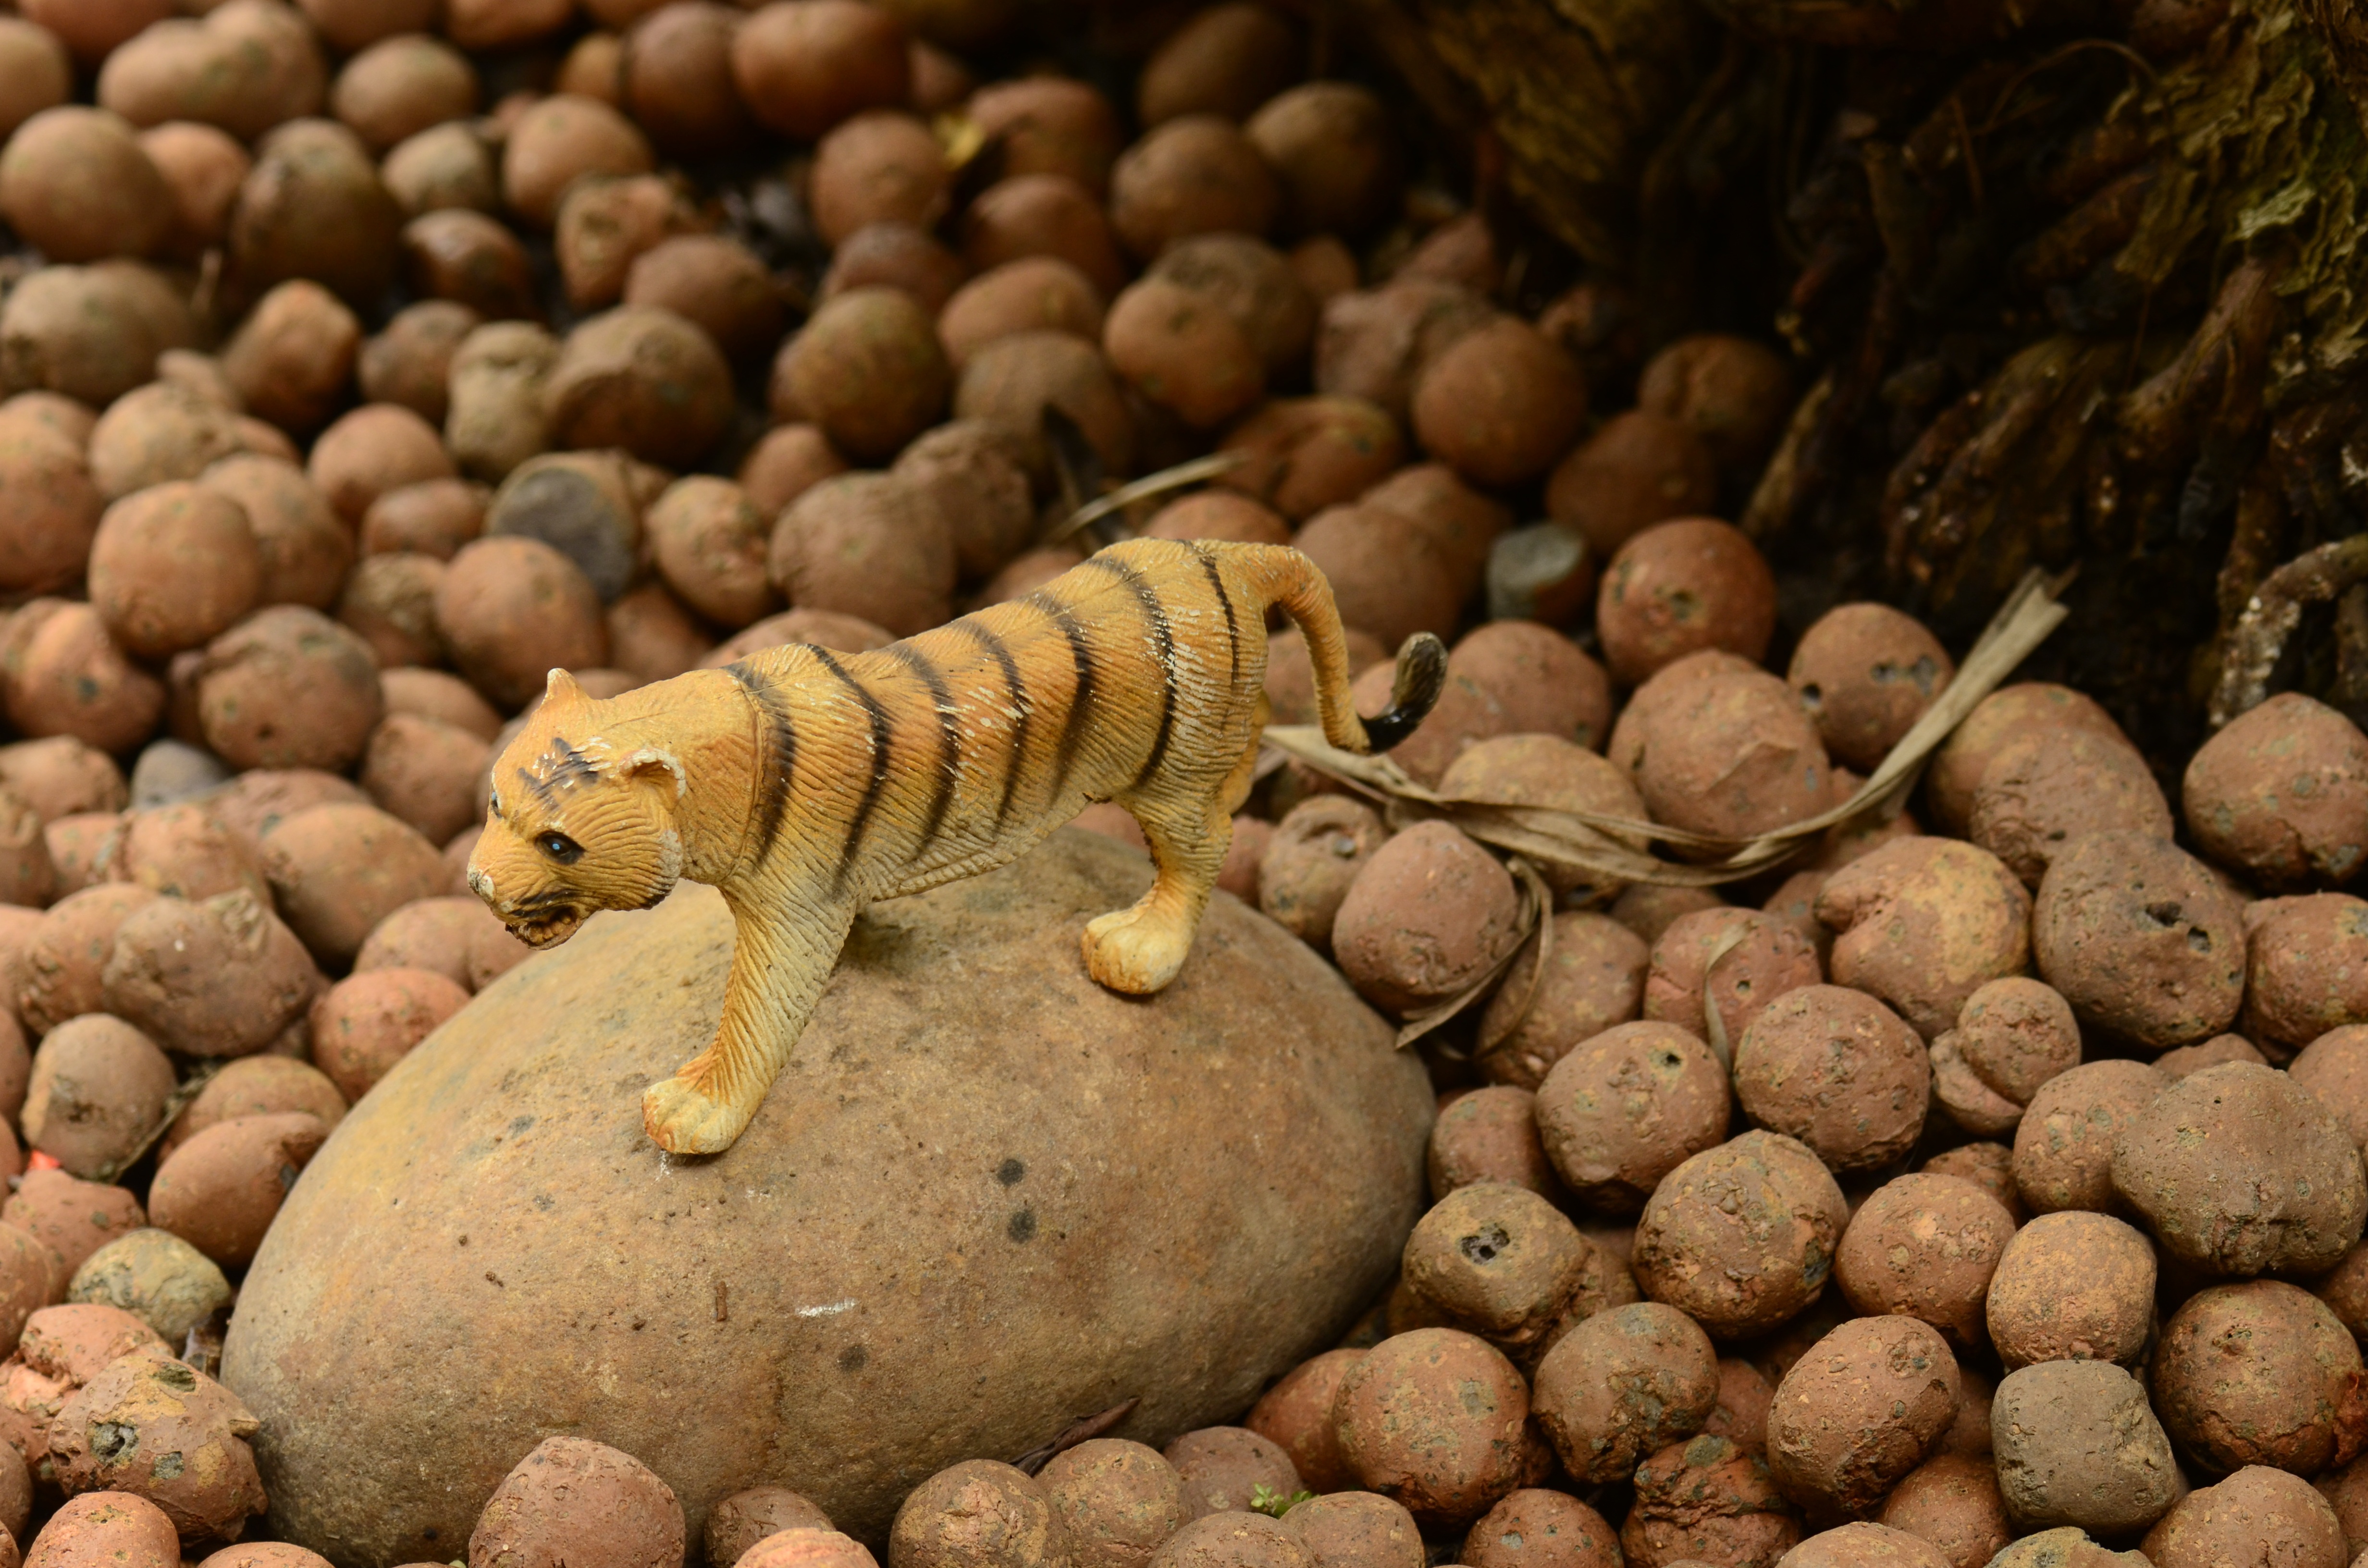
nature, rock, plastic, animal, wildlife, food, produce, toy, fauna, invertebrate, stones, background, tiger